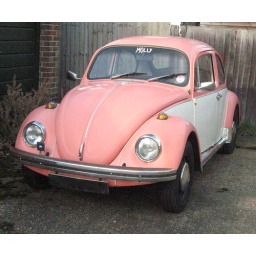
1971 VW Beetle in pink &amp;amp; white